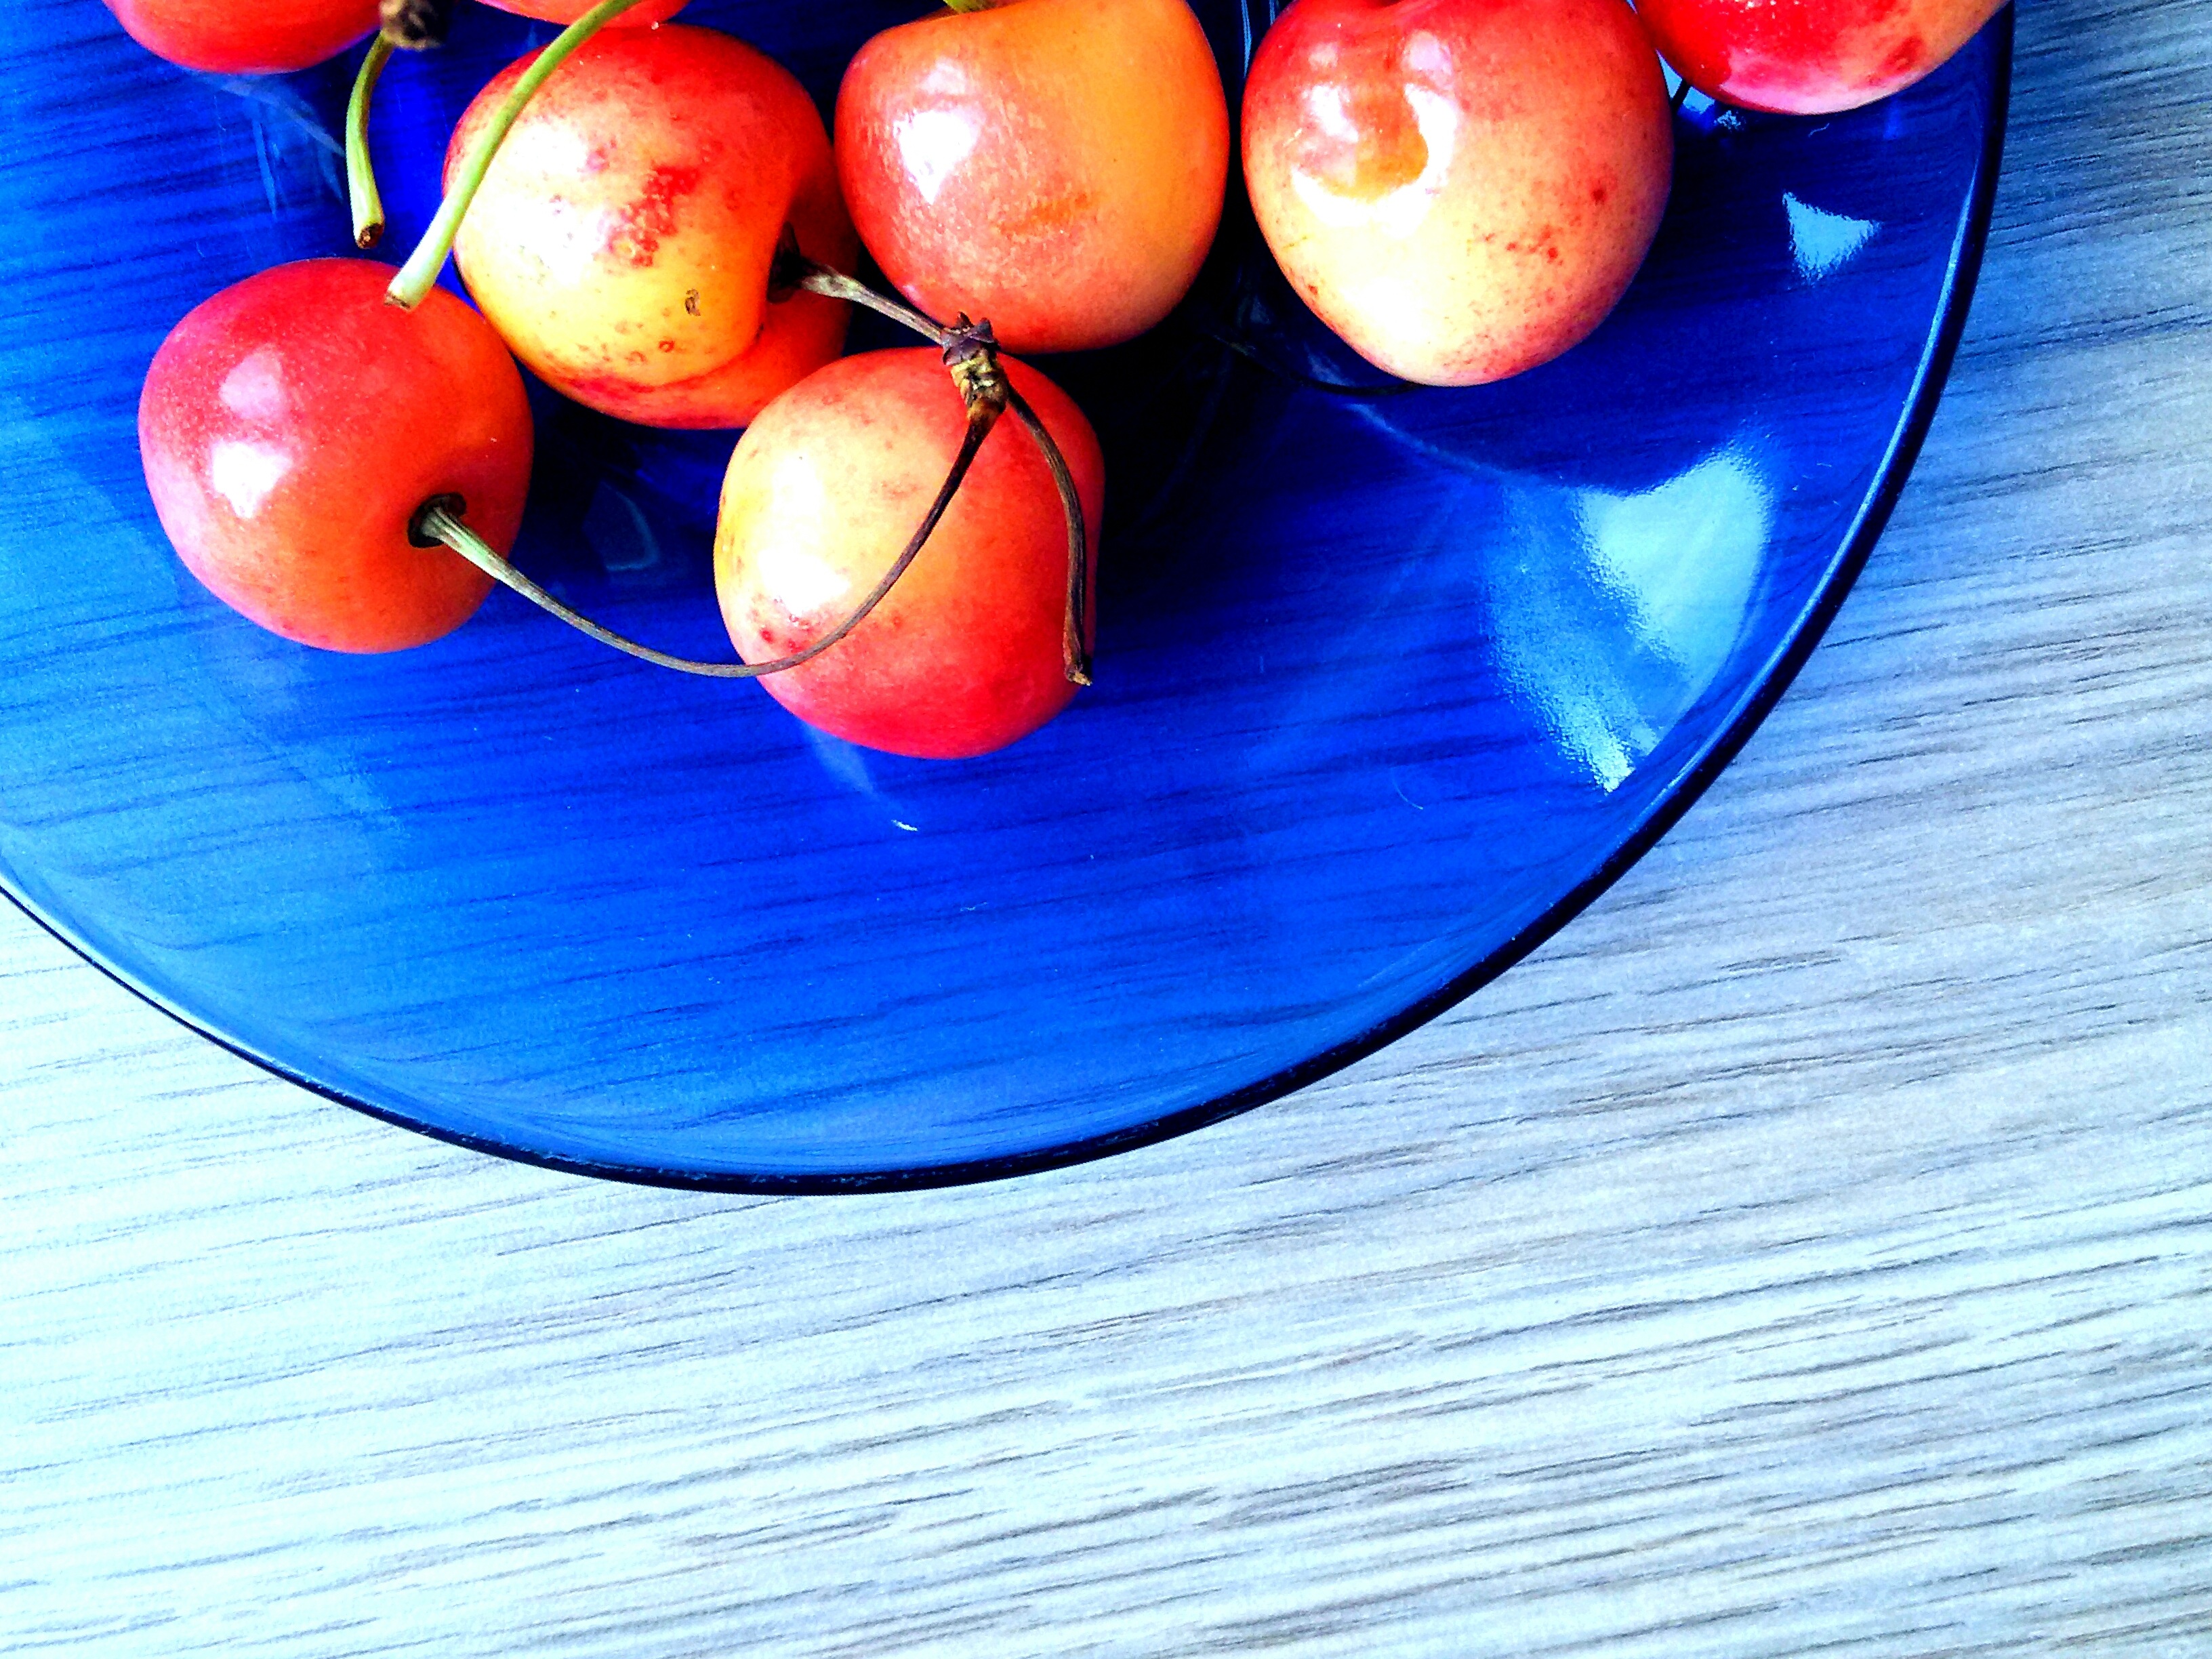
nature, plant, fruit, berry, sweet, ripe, food, produce, plate, fresh, healthy, snack, dessert, freshness, fresh fruit, vitamin, nutrition, gardening, fruits, vegetarian, diet, organic, cherries, natural food, flowering plant, rose family, eating healthy, health food, land plant